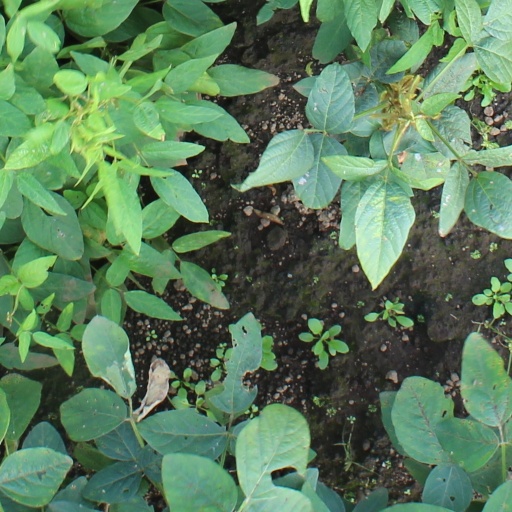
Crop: soybean